Winter Palace

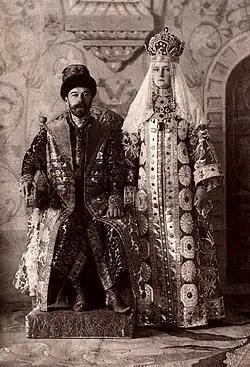
Nicholas II and the Empress dressed as Alexis I and Maria Miloslavskaya, for the Winter Palace's last Imperial ball, in 1903

In 1895, Nicholas and Alexandra established themselves at the Alexander Palace at Tsarskoe Selo. This was to be their favoured home for the remainder of the reign. However, from December 1895 they did reside for periods during the winter at the Winter Palace. Architect Alexander Krasovsky was commissioned to redecorate a suite of rooms in the north-west corner of the palace, including the Gothic library.